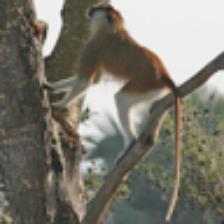
Label: NonHuman